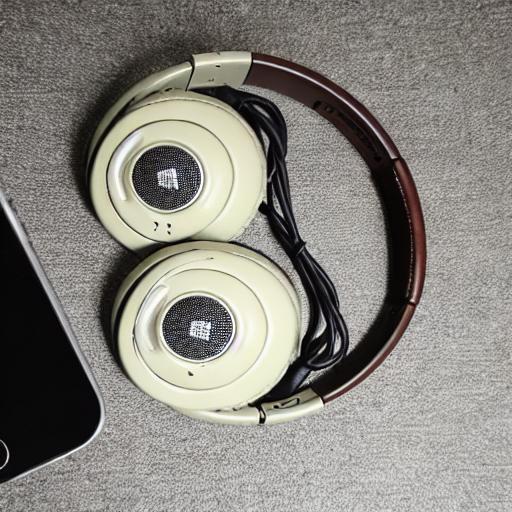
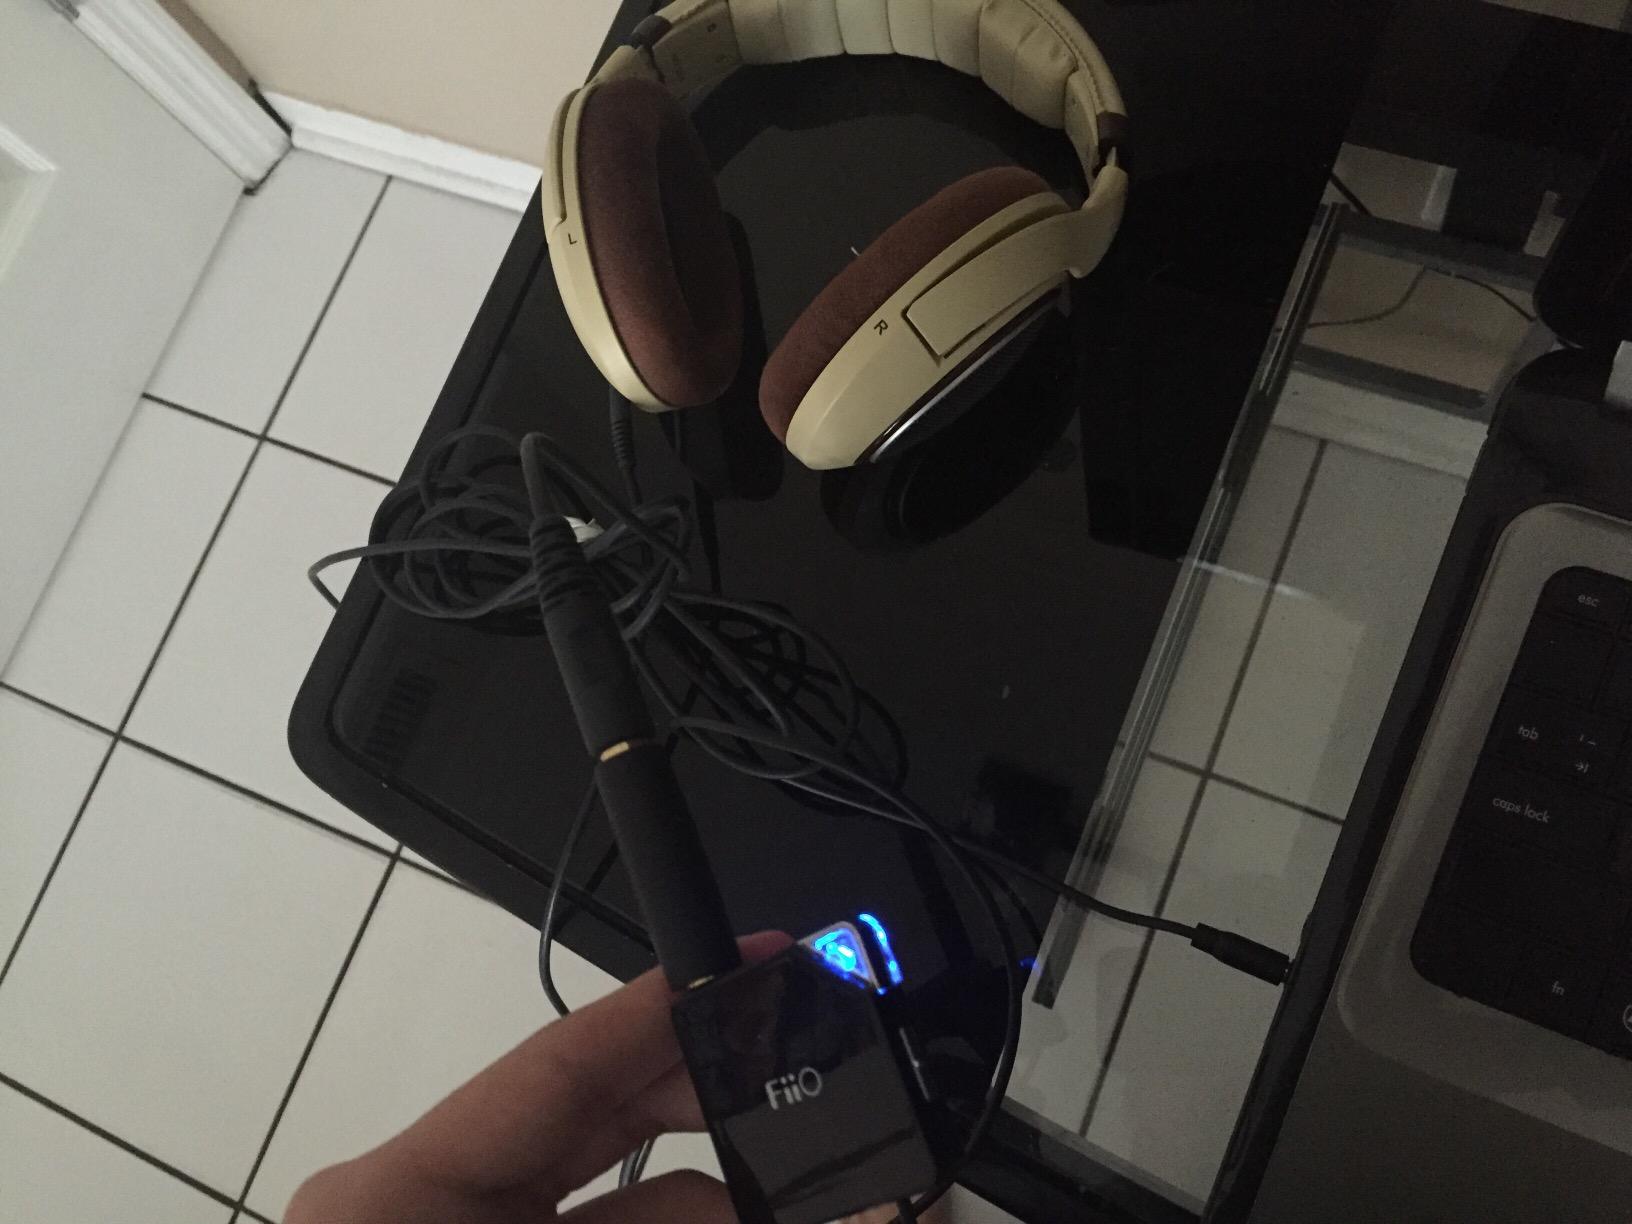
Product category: headphones
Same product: no